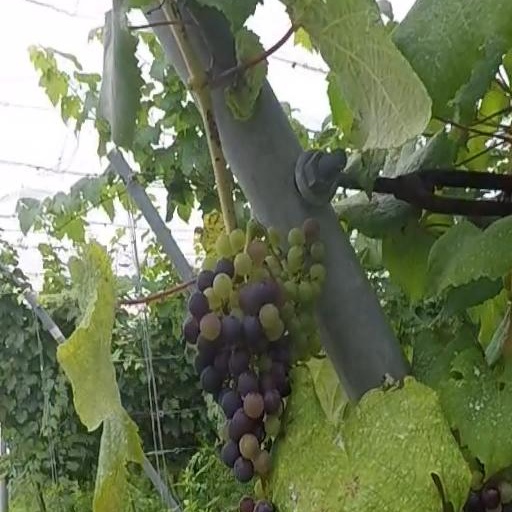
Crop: grape